Carola Dibbell

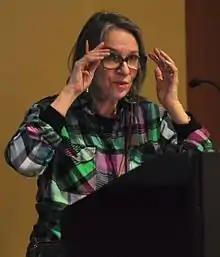
Dibbell in 2015

Dibbell was born in New York City and grew up in Greenwich Village. She attended Hunter College High School and is a graduate of Radcliffe College.